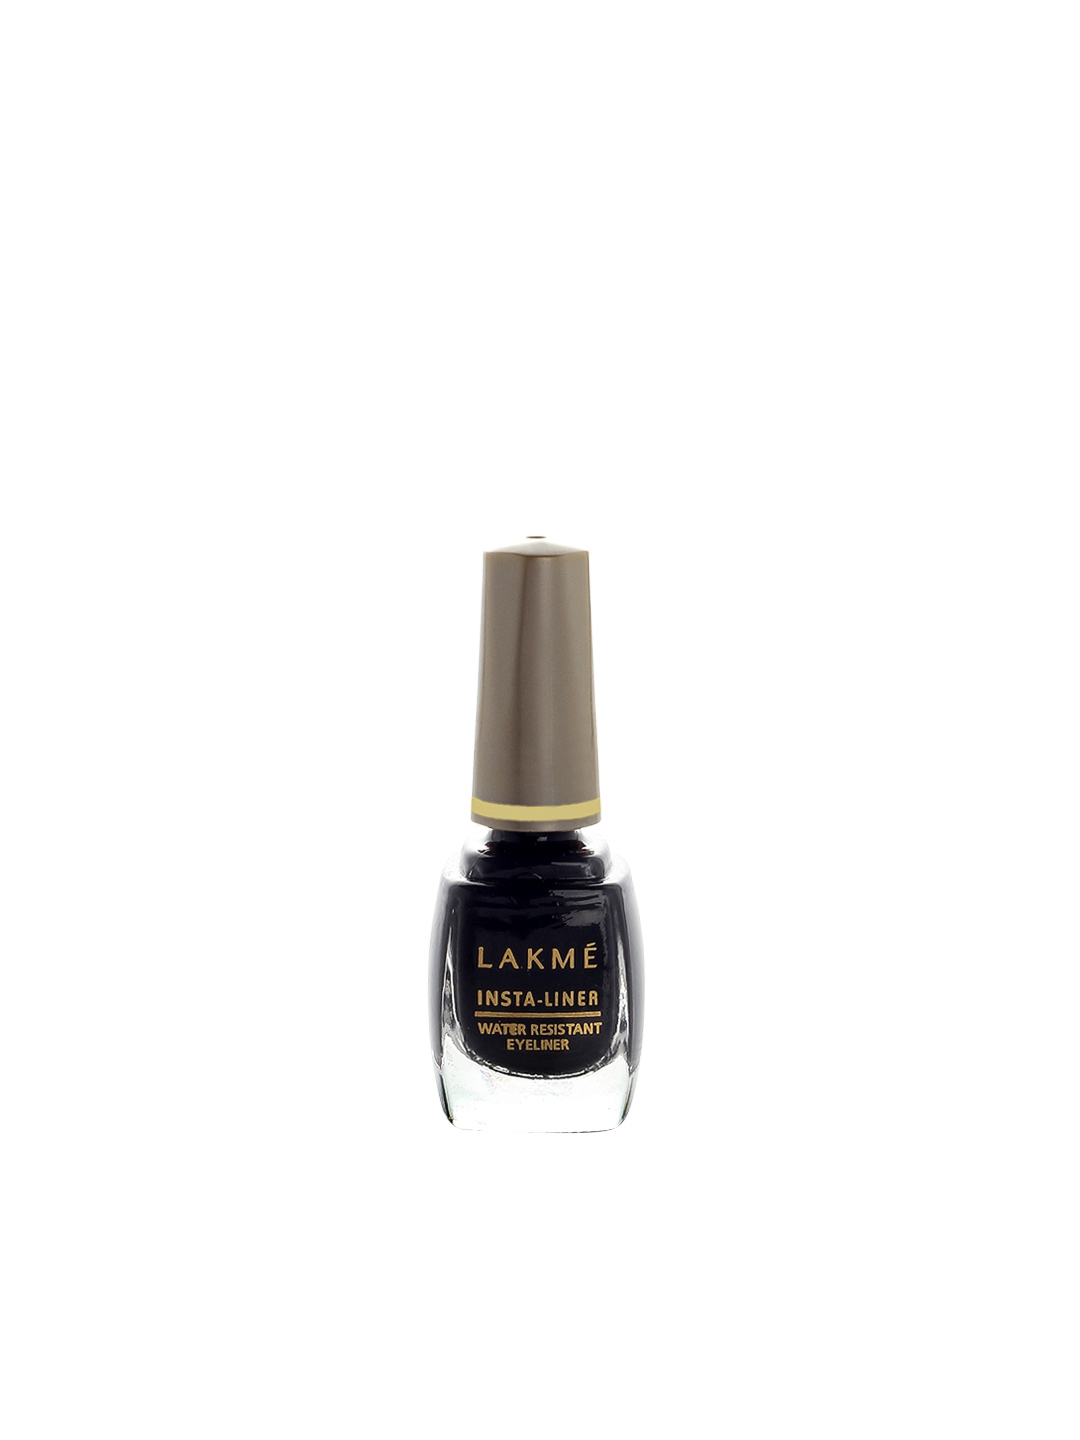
Lakme Insta-Liner
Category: Personal Care / Makeup / Kajal and Eyeliner
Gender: Women
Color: Black
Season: Summer 2019
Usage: Casual